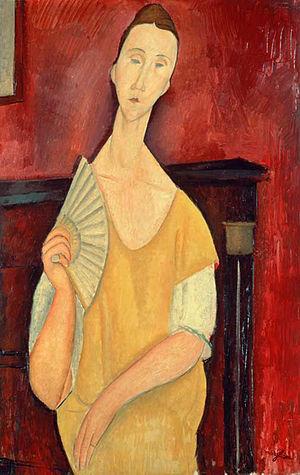
Le musée d'Art moderne de Paris, ou MAM Paris, situé au 11, avenue du Président-Wilson dans le 16ᵉ arrondissement de Paris, est un musée d'art français.